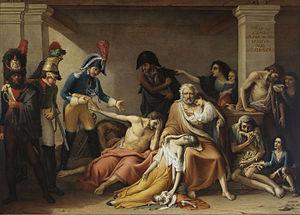
José Aparicio est un peintre espagnol, né à Alicante le 16 décembre 1773, mort à Madrid le 10 mai 1838. Dans l'atelier de Jacques-Louis David en 1799, voir la liste de ses condisciples à l'article Liste des élèves de Jacques-Louis David. Aparicio est le principal représentant du néoclassicisme en Espagne, on citera aussi comme artistes espagnols élèves de David: le sculpteur Don José Alvarez y Cubero, les peintres José de Madrazo y Agudo et Juan Antonio de Ribera.
La peinture néo-classique est un courant pictural issu du néo-classicisme qui apparaît à la seconde moitié du XVIIIᵉ siècle et se poursuit jusqu'aux débuts du XIXᵉ siècle, succédant au rococo, et précédant la peinture romantique.